Behind the White Tower

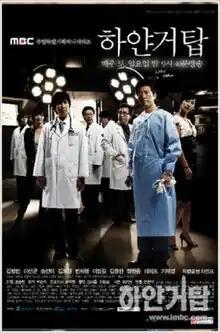

Behind the White Tower is a 2007 South Korean television series that aired on MBC from January 6 to March 11, 2007 on Saturdays and Sundays at 21:40 for 20 episodes.